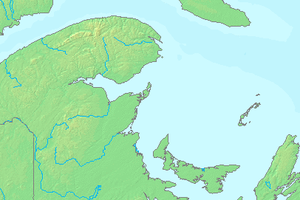
Le corridor bleu est un circuit nautique canadien pour la plaisance qui couvre la Gaspésie, les îles-de-la-Madeleine et le nord du Nouveau-Brunswick. Le réseau des marinas et des clubs nautiques offre les infrastructures et les services pouvant répondre adéquatement aux besoins des plaisanciers.